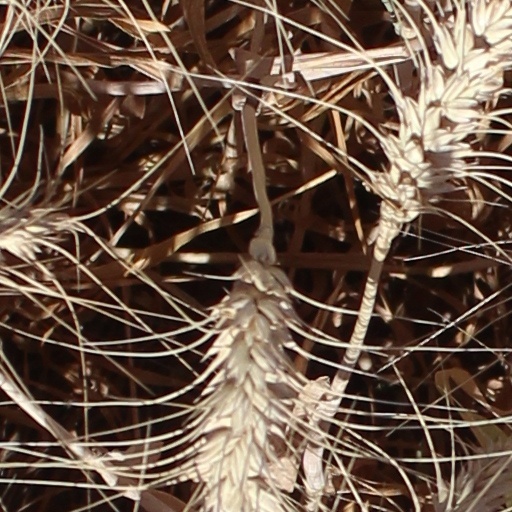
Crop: wheat